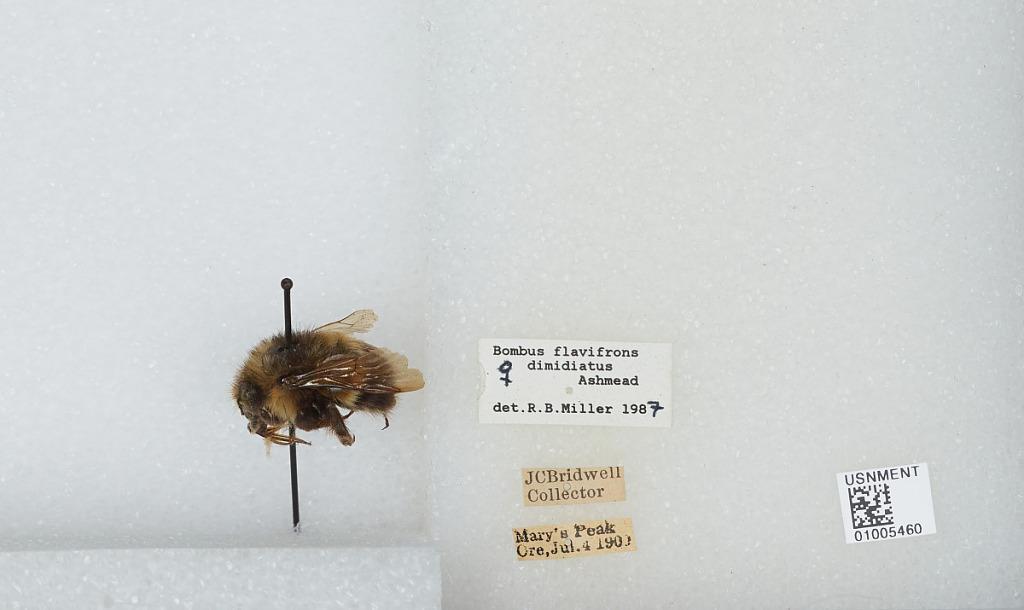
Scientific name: Bombus (Pyrobombus) flavifrons Cresson
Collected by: J. Bridwell
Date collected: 1900-7-4
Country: United States
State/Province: Oregon
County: Benton
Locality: Marys Peak
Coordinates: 44.5044, -123.552
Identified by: Miller, R. B.